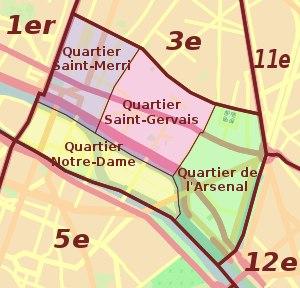
Le quartier Saint-Merri est le 13ᵉ quartier administratif de Paris, situé dans le 4ᵉ arrondissement.
L’île Saint-Louis est une île située sur le fleuve de la Seine, en plein cœur de Paris, dans le 4ᵉ arrondissement, juste en amont de l’île de la Cité. L’île Saint-Louis comptait une population de 2 323 habitants au 1ᵉʳ janvier 2016. Les habitants de l’île Saint-Louis sont les Ludovisiens ou les Ludoviciens.
Le quartier Notre-Dame est le 16ᵉ quartier administratif de Paris situé dans le 4ᵉ arrondissement. Il comprend l’île Saint-Louis et la partie de l’île de la Cité située à l'est du boulevard du Palais.
Jean-Jacques Liabeuf est un cordonnier condamné à tort pour proxénétisme, qui se venge de cette injustice en tuant et blessant des policiers. Une « fièvre liabouviste » s’empare alors de la capitale, les anarchistes et une frange du mouvement social y voyant un crime politique.
Le quartier Saint-Gervais est le 14ᵉ quartier administratif de Paris situé dans le 4ᵉ arrondissement. Il tient son nom des martyrs saint Gervais et saint Protais, dont la vie légendaire est relatée dans La Légende dorée et qui est le vocable de l'église Saint-Gervais-Saint-Protais. C'était, sous l'Ancien Régime, l'église des confréries du bâtiment.
Le 4ᵉ arrondissement de Paris se situe sur la rive droite de la Seine. Il est bordé à l'ouest par le 1ᵉʳ arrondissement, au nord par le 3ᵉ arrondissement, à l'est par les 11ᵉ et 12ᵉ arrondissements et au sud par la Seine et le 5ᵉ arrondissement. La partie orientale de l'île de la Cité ainsi que l'île Saint-Louis font elles aussi partie du 4ᵉ arrondissement. L'île Saint-Louis est le résultat de l'union au Moyen Âge de l'île Notre-Dame et de l'île aux Vaches.
Le quartier de l’Arsenal est le 15ᵉ quartier administratif de Paris situé à l'est du 4ᵉ arrondissement.